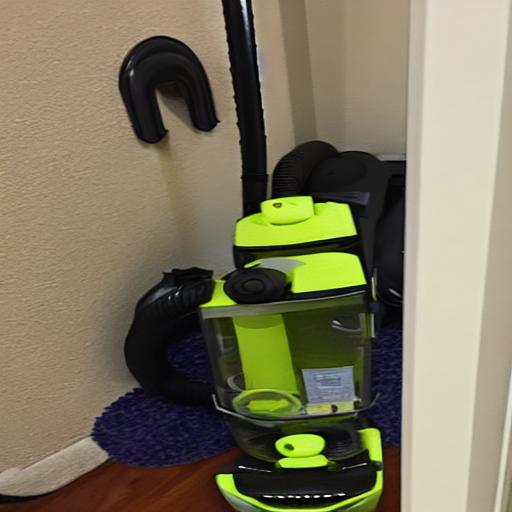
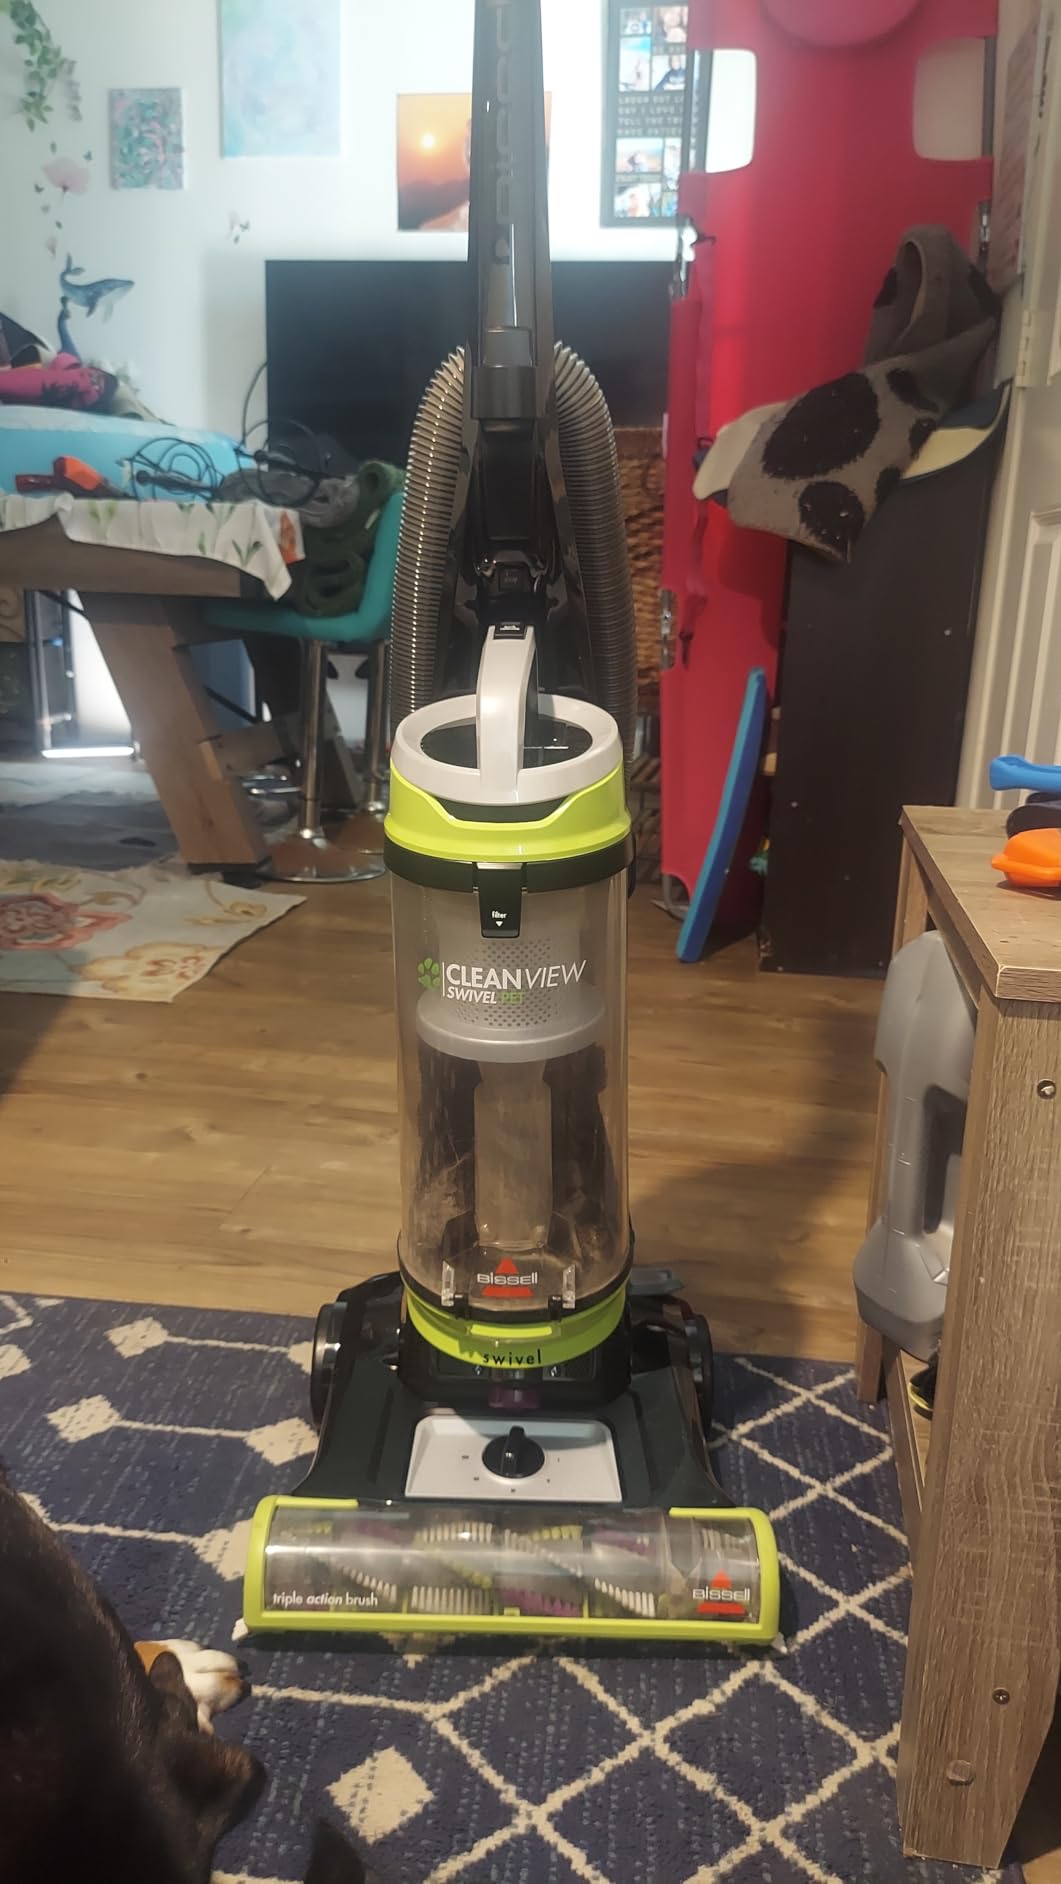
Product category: items_vacuum
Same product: no